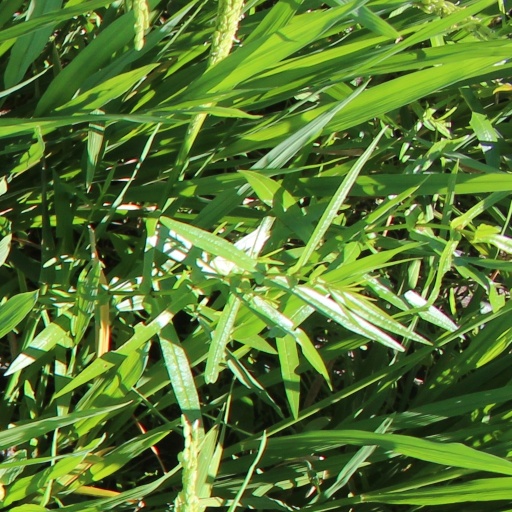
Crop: rice